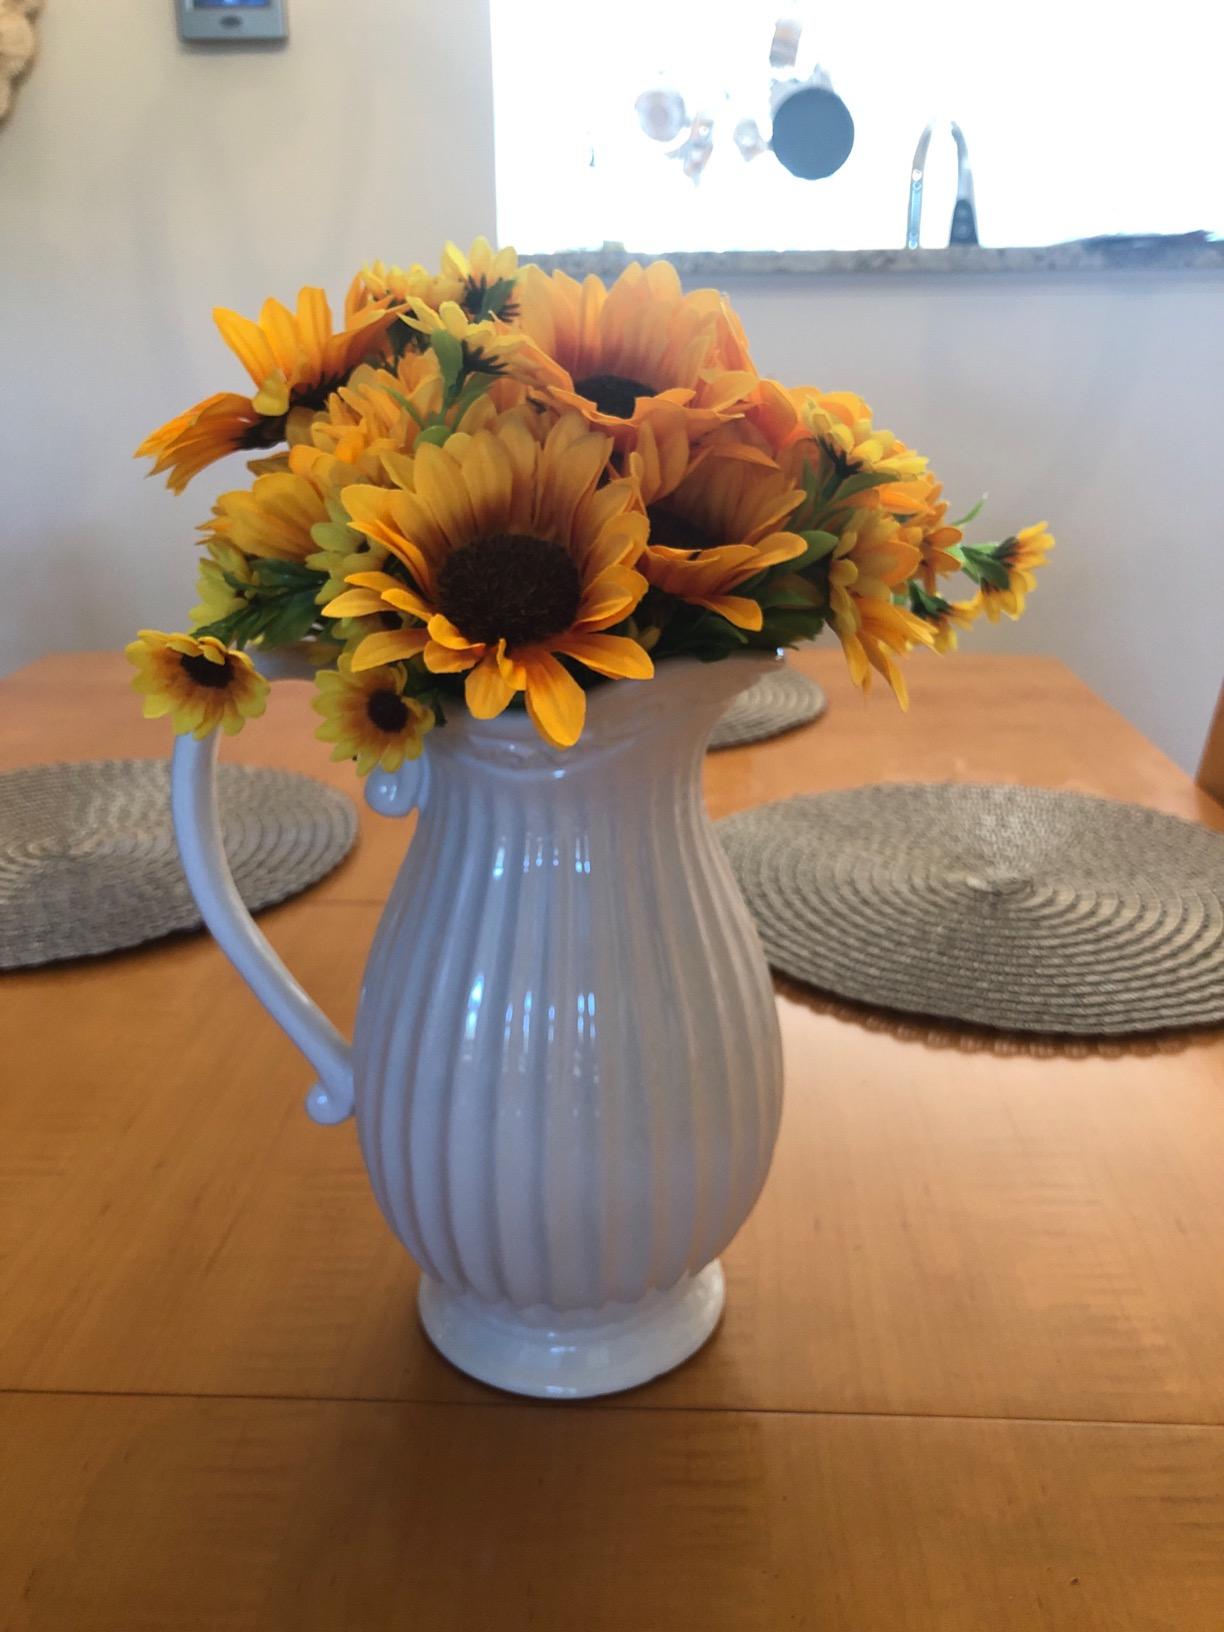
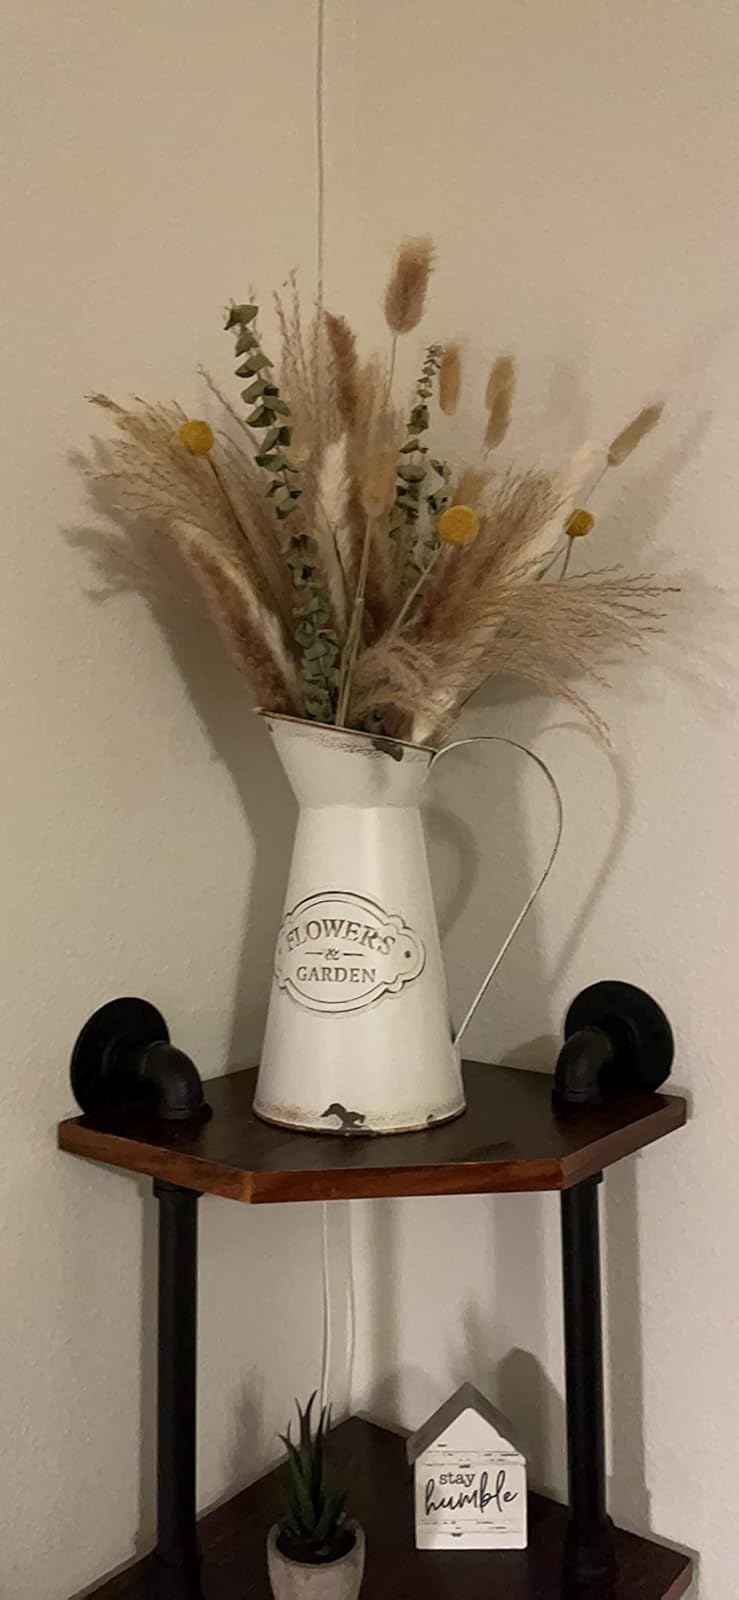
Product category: vase
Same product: no